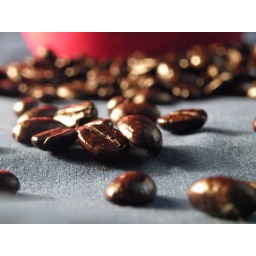
Coffee on a blue sheet with a large red mug in the background